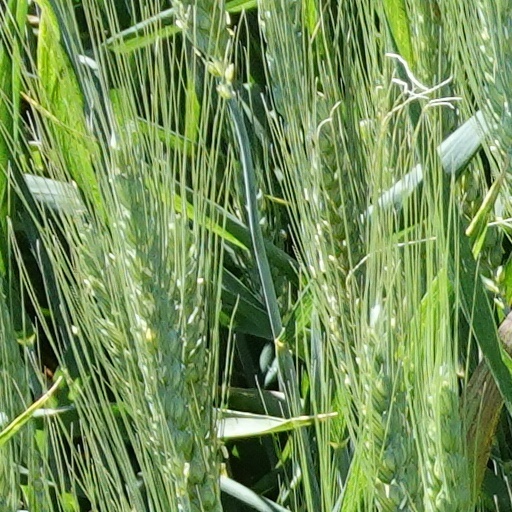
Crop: wheat